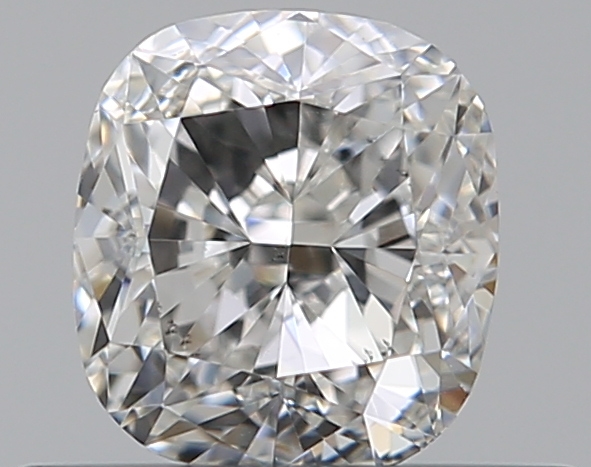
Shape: cushion
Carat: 0.51
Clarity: VS2
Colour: H
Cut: VG
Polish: EX
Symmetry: GD
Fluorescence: N
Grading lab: GIA
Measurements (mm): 4.62 x 4.21 x 2.95